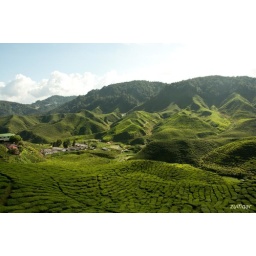
clear sky over Bharat Plantations